Fiat X1/9

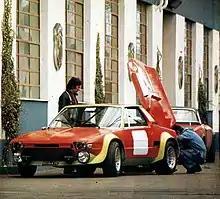
1974 Abarth X1-9 Prototipo in setup outside the Fiat's Abarth Competitions Centre in Turin

In 1979 U.S. X1/9s also received both exterior and interior revisions including integrated bumpers front and rear, as well as new front grilles and airdams. The instrument panel and dash redesign moved the heating and ventilation controls from the center console up to the main dash, relocated the radio to the center dash area, moved the fuse panel from the area above the driver's left knee to the area above the passenger's footwell where the glovebox was, and moved the glovebox to atop the dash.